Underfloor heating

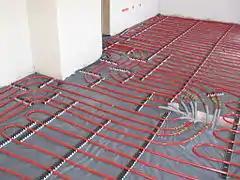
Underfloor heating pipes, before they are covered by the screed

Underfloor heating and cooling is a form of central heating and cooling that achieves indoor climate control for thermal comfort using hydronic or electrical heating elements embedded in a floor. Heating is achieved by conduction, radiation and convection. Use of underfloor heating dates back to the Neoglacial and Neolithic periods.